Imran Khan

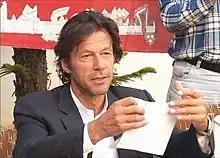
Khan tearing his nomination paper for the National Assembly at a press conference; he boycotted the 2008 elections.

As a bowler, Khan learned reverse swing from Sarfraz Nawaz, who is regarded as the founder of that technique. Khan later passed on this skill to Wasim Akram and Waqar Younis, who mastered and popularised it. From January 1980 to 1988, Khan took 236 Test wickets at an average of 17.77, with 18 five-wicket hauls and five 10-wicket hauls. His bowling average and strike rate were better than those of Richard Hadlee (19.03), Malcolm Marshall (20.20), Dennis Lillee (24.07), Joel Garner (20.62), and Michael Holding (23.68). Khan was the highest wicket-taker in Test matches in the calendar year 1982. He recorded the best Test bowling figures of his career by taking 8 wickets for 58 runs against Sri Lanka in 1981–82.